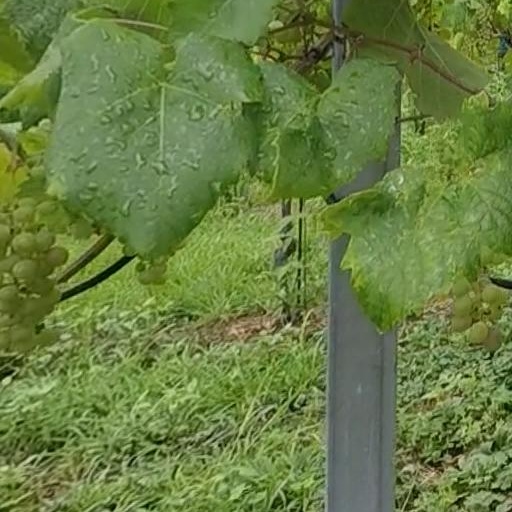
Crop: grape